Pedro Sánchez

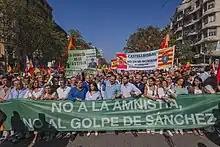
2023 Spanish protests

On 18 June 2018, the Sánchez Government announced its intention to remove the remains of former dictator Francisco Franco from the Valley of the Fallen. On 24 August the Cabinet approved a decree modifying two aspects of the 2007 Historical Memory Law to allow for the exhumation of Franco's remains from the Valley of the Fallen. After a year of legal battles with Franco's descendants, the exhumation took place on 24 October 2019, and Franco was reburied at Mingorrubio Cemetery in El Pardo with his wife Carmen Polo.